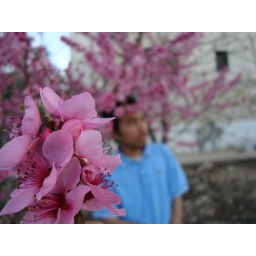
i'm in blue shirt with pink flower..nice combination..hehe